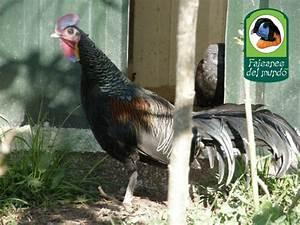
chicken